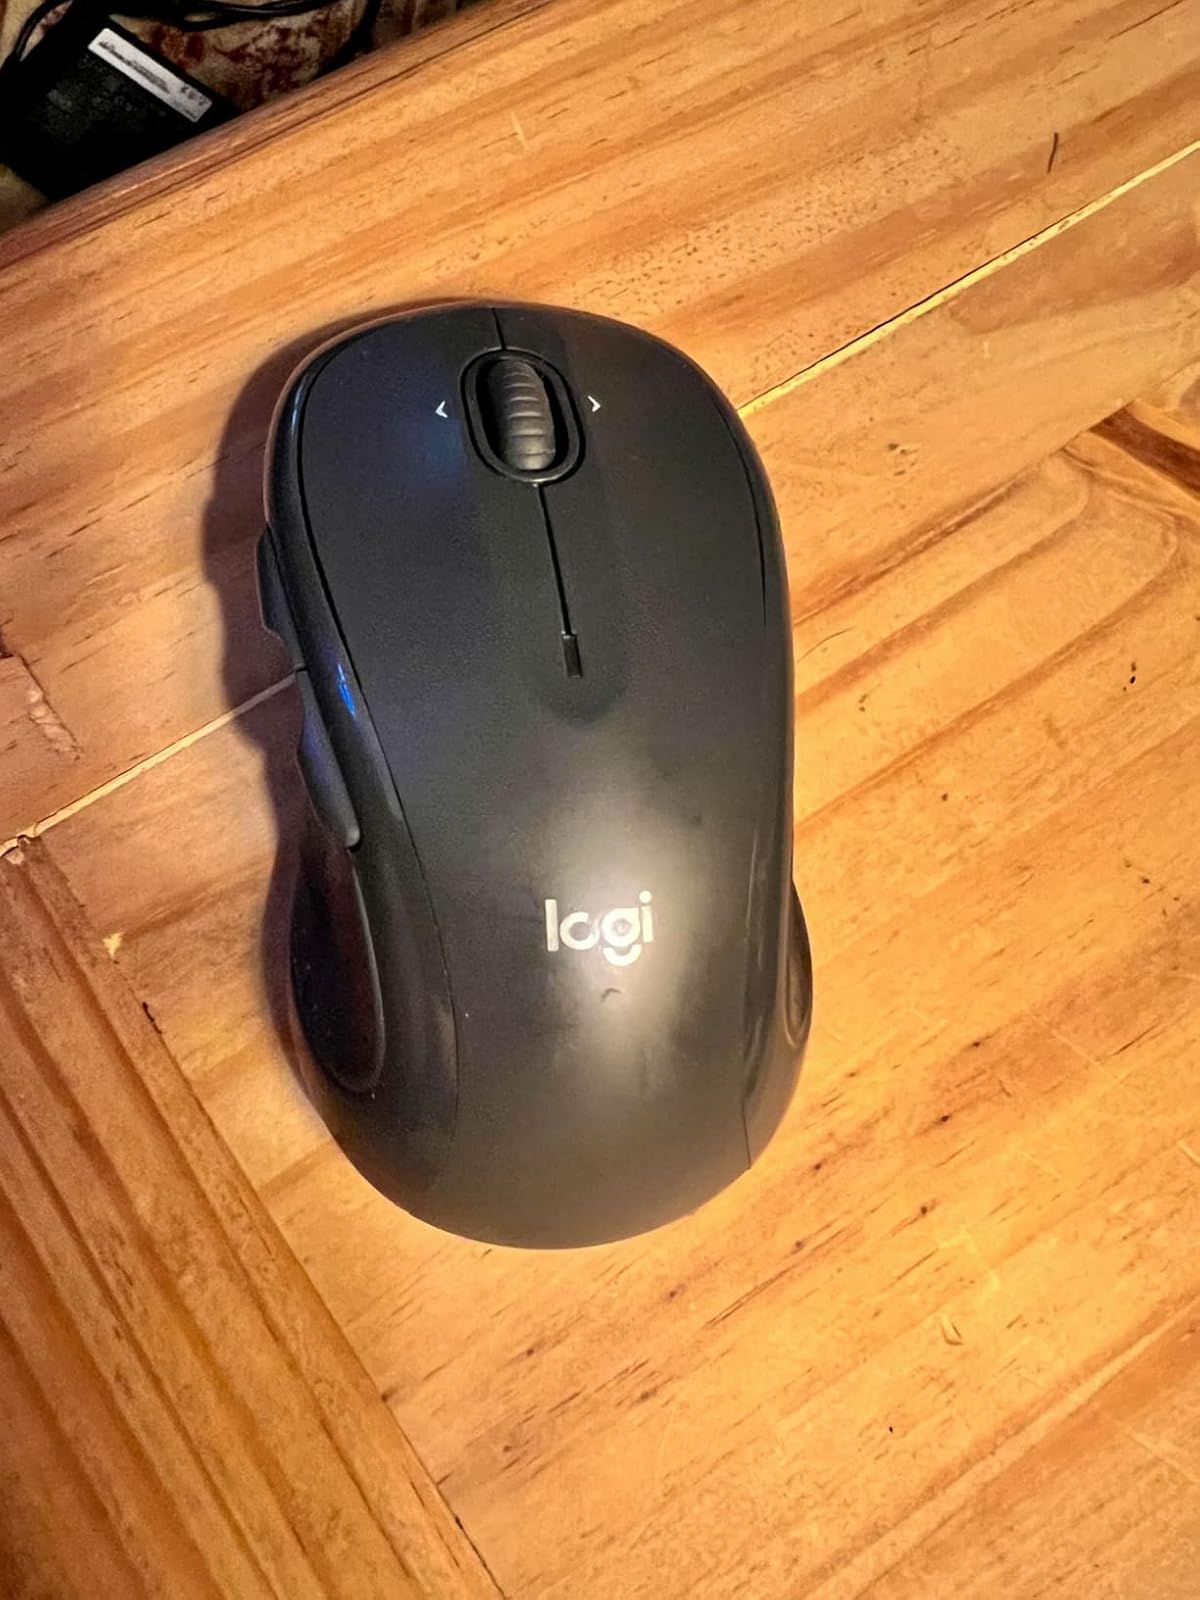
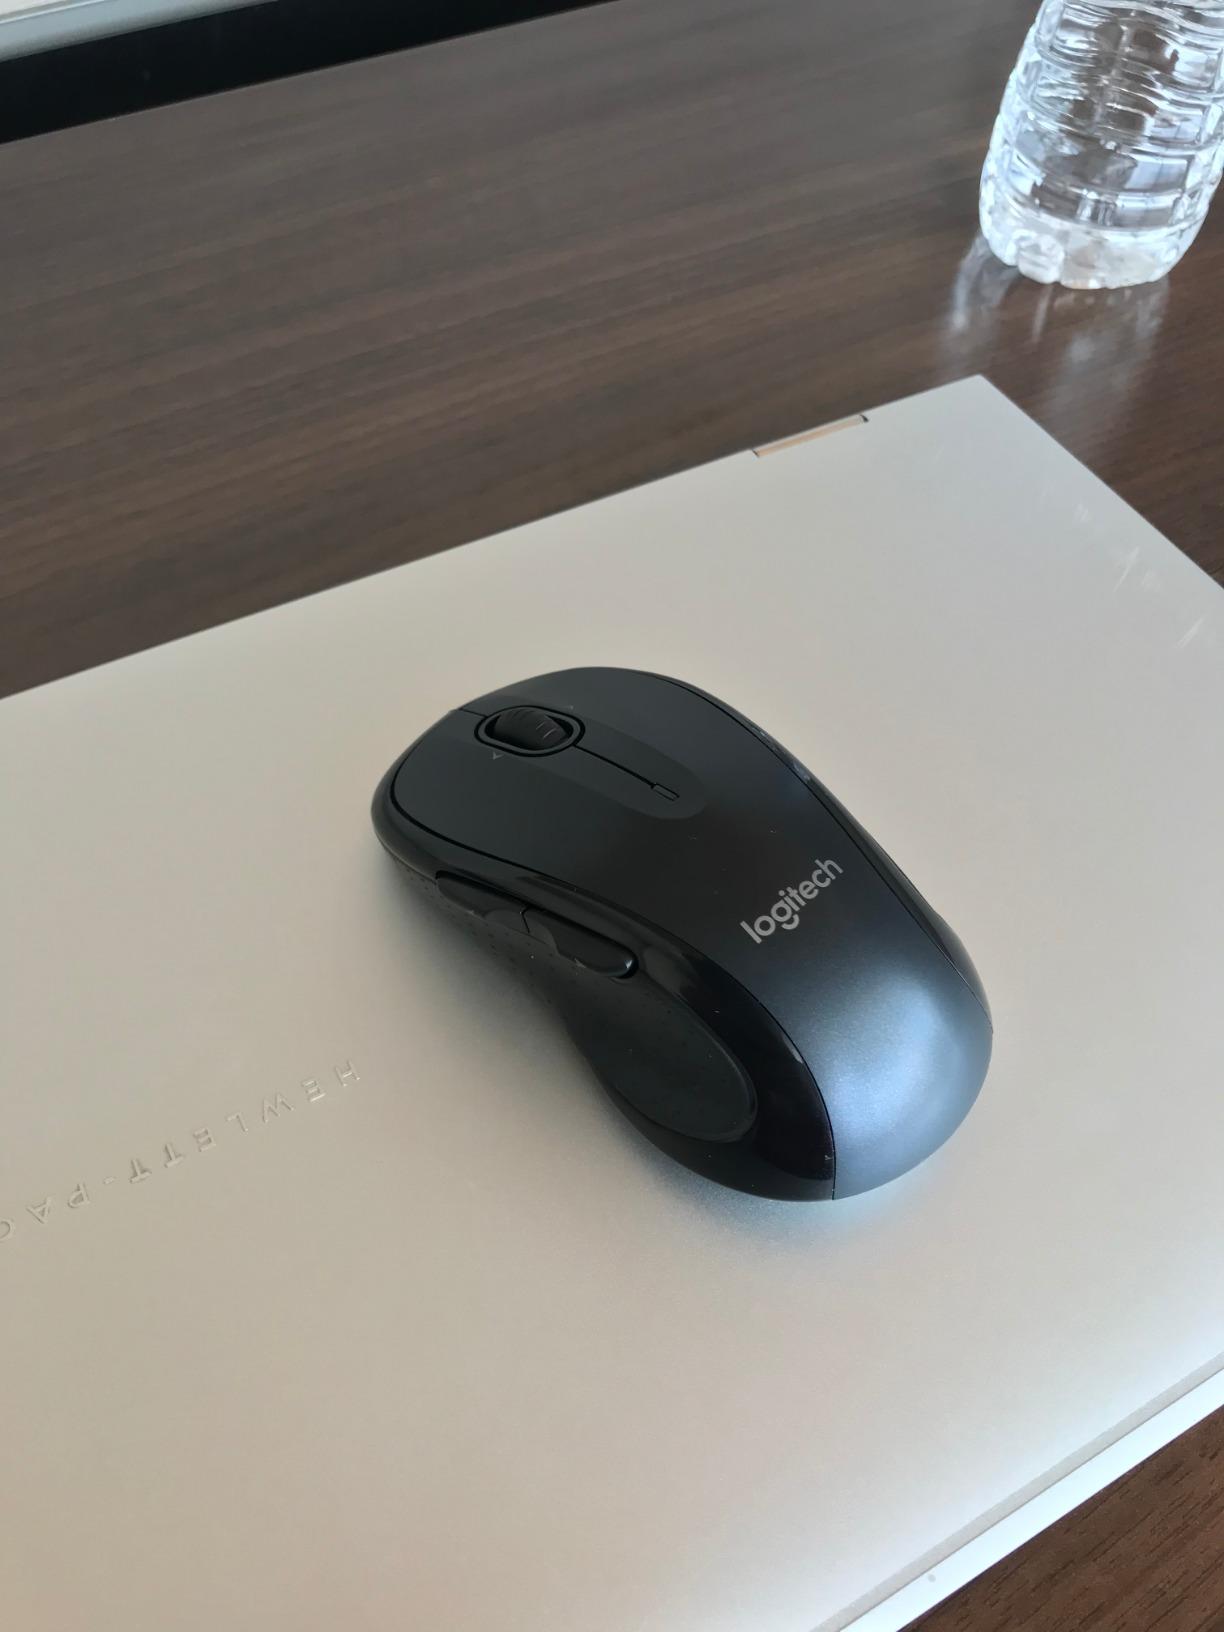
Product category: mouse
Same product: no